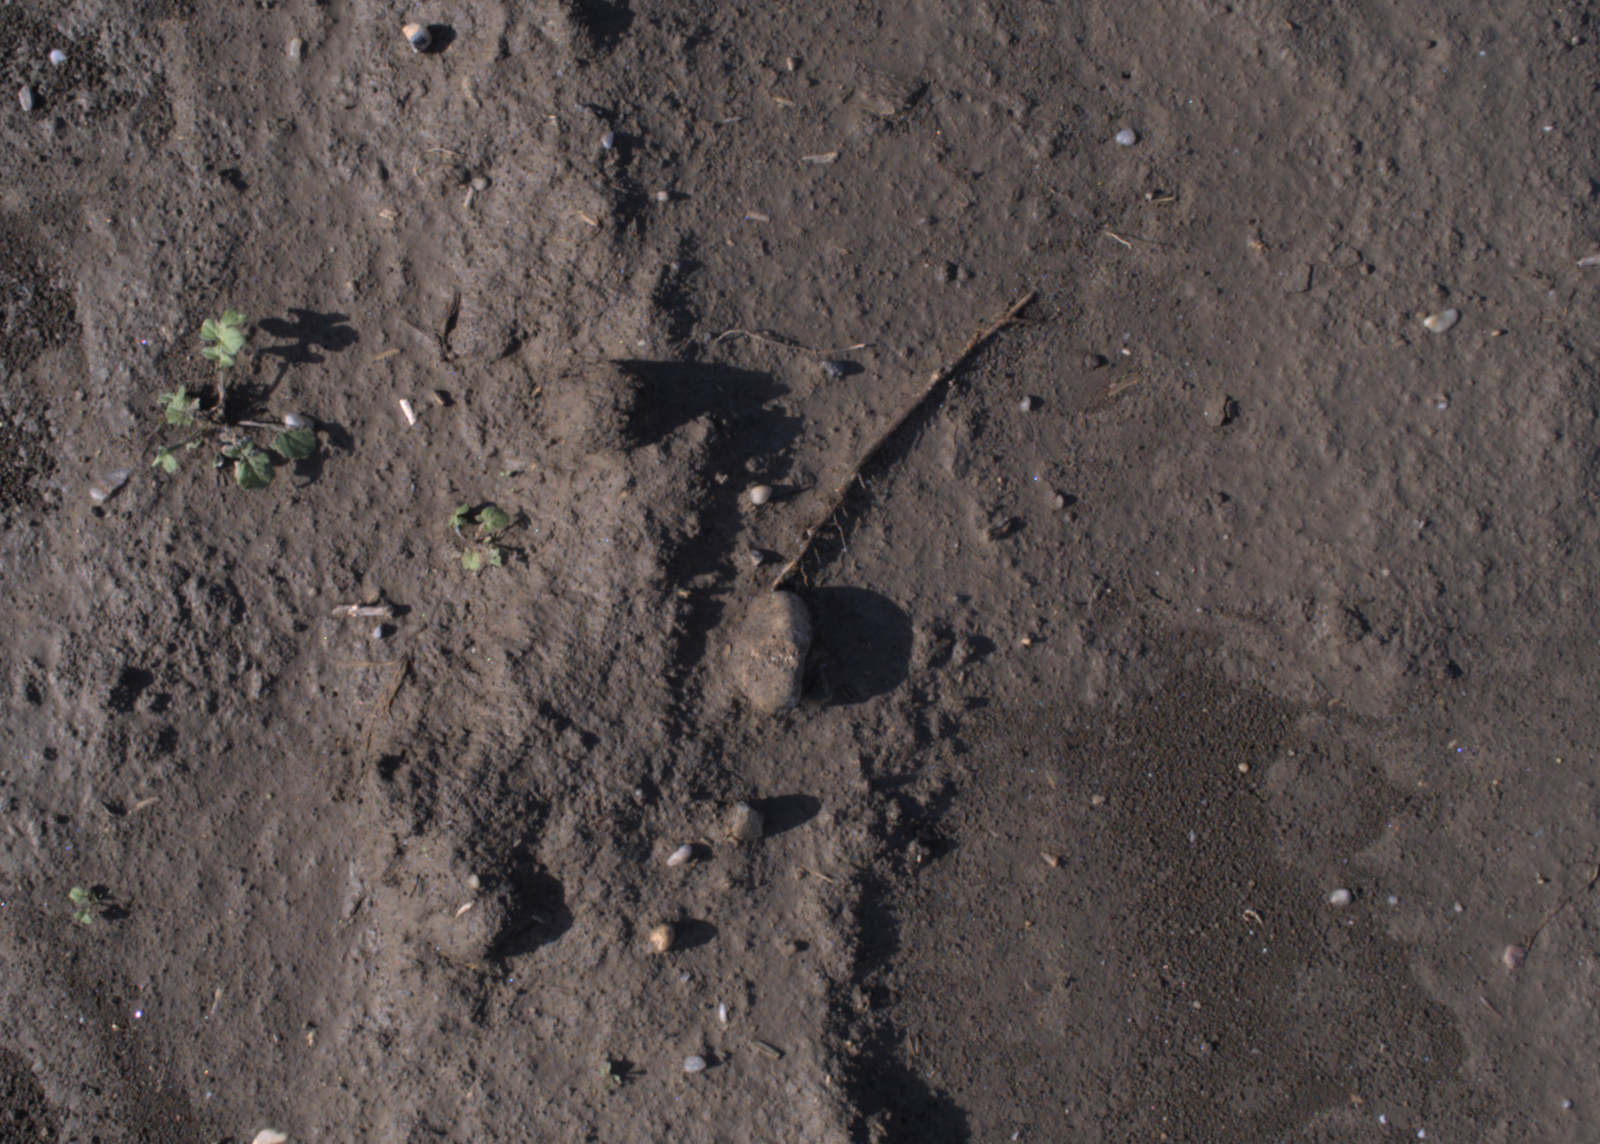
Capture date: 02.09.2020 09:11:21
Weather: sunny
Wind: medium
Seeding date: 21.07.2020
Plant canopy height (mm): 910